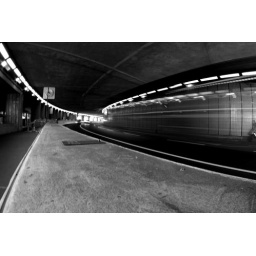
A black and white long exposure shot in the famous Monaco tunnel